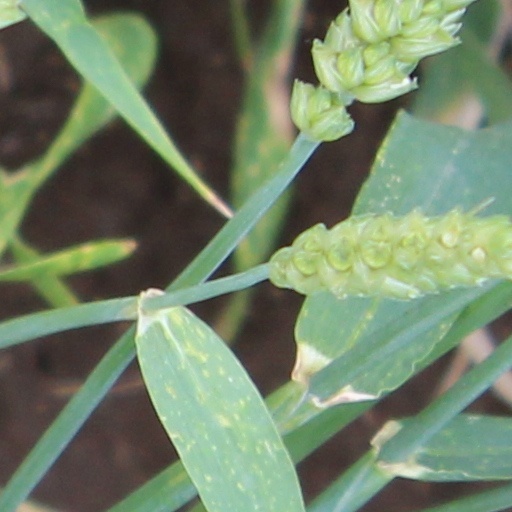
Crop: wheat